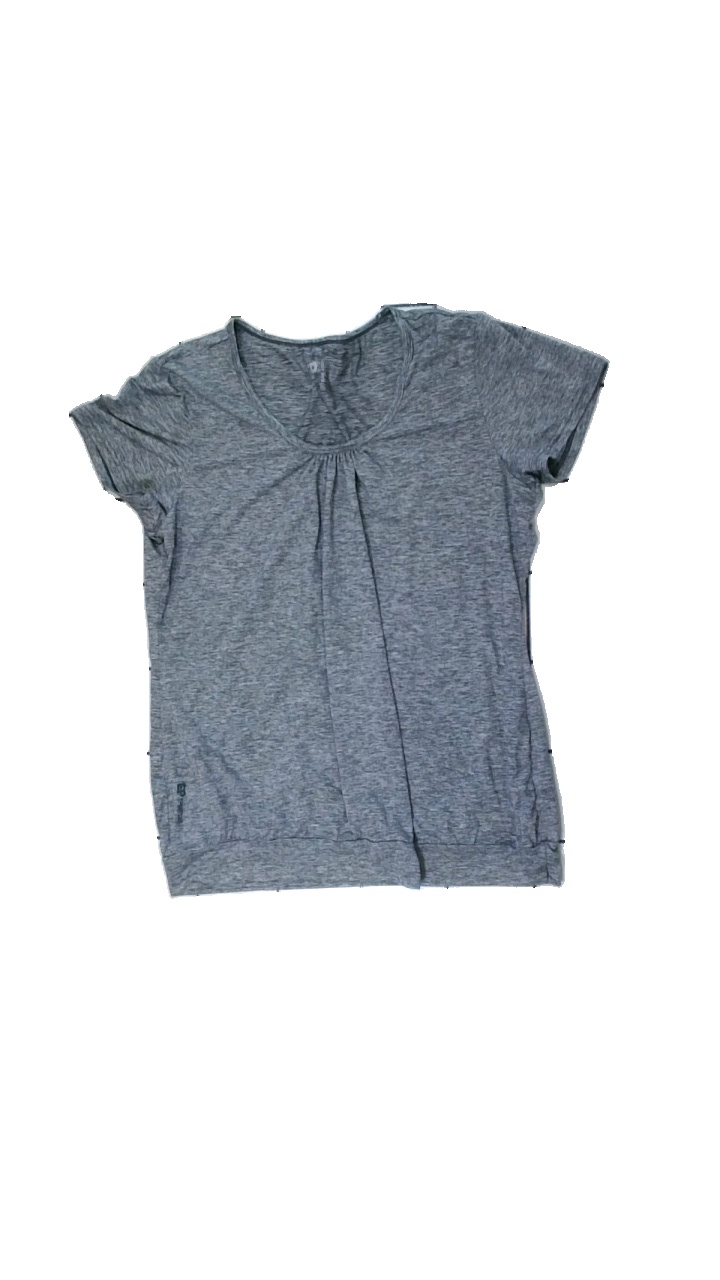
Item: T-shirt (Ladies)
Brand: Ep
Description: grå melerad t-shirt för träning.
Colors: Grey
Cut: Regular
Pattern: Other
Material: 100% polyester
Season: All
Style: Sports
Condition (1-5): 5
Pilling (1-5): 5
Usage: Reuse
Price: <50